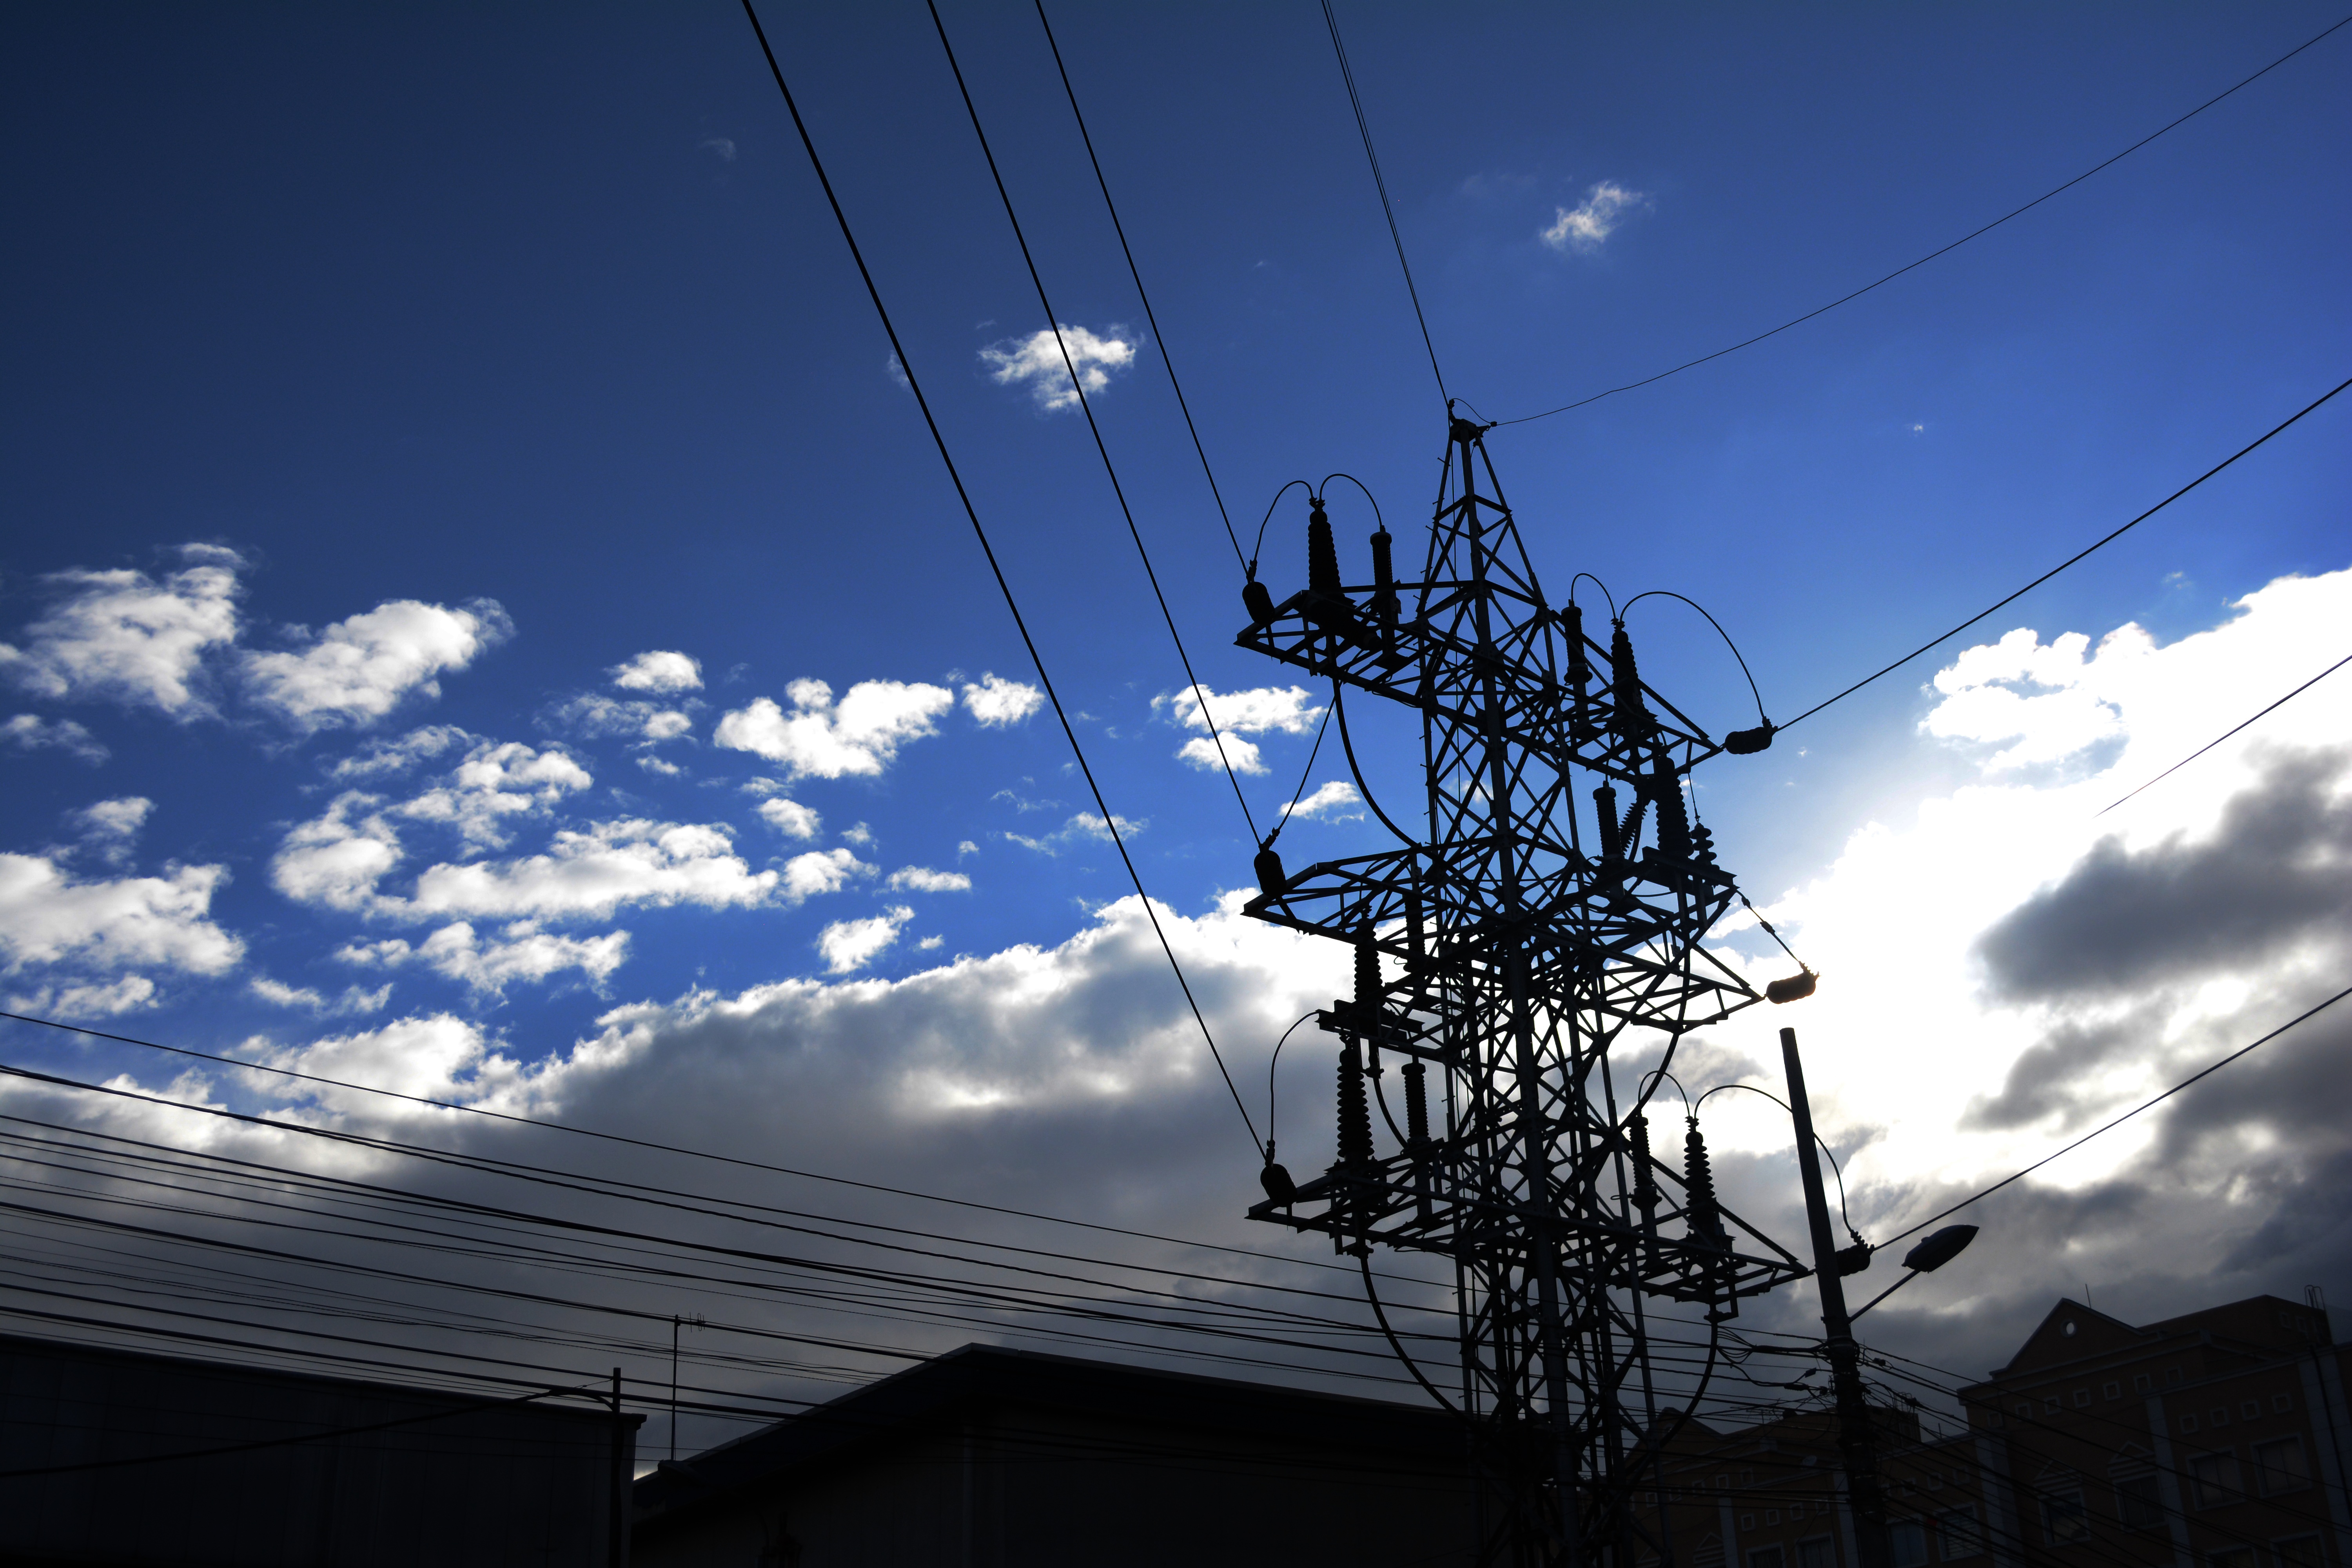
light, cloud, sky, sunlight, line, tower, mast, blue, electricity, energy, transmission tower, outdoor structure, electrical supply, overhead power line